Munchkin

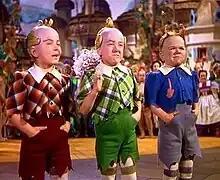
The Munchkins (specifically the "Lollipop Guild") as depicted in the 1939 film "The Wizard of Oz". L–R: Jackie Gerlich, Jerry Maren, and Harry Doll.

The 1939 movie musical "The Wizard of Oz" was loosely based on Baum's novel. Notable differences of the Munchkins include their country name of Munchkinland and their clothes of many colors instead of an all-blue attire. In the musical, the Munchkins are portrayed by the thirty-odd members of the Singer Midgets, a European performing troupe made up of adult actors with dwarfism. Their numbers were swelled when a national talent search brought in a further ninety-four little men, women, and teenagers, with a few average-sized children were also included as background extras in order to make up the 124 characters requested by MGM.